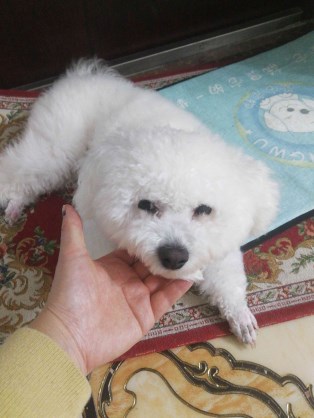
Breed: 3083-n000117-Bichon_Frise